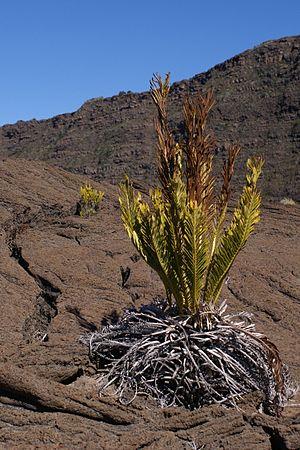
Blechnum tabulare (Fausse-osmonde) sur les dalles de lave cordée du Piton de la Fournaise
Le genre Blechnum regroupe des fougères appartenant à la famille des Blechnacées qui peuvent être parfois arborescentes.
Lomariocycas tabularis est une fougère indigène des montagnes de l'Afrique orientale et australe, de Madagascar, des Mascareignes et de l'île Tristan da Cunha.